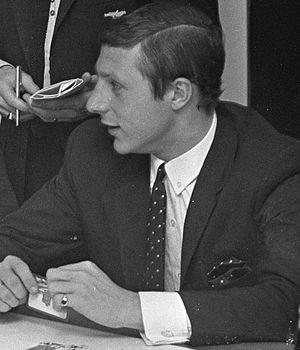
John Radford est un footballeur anglais né le 22 février 1947 à Hemsworth, Yorkshire.